Describe the emotion expressed in this image:  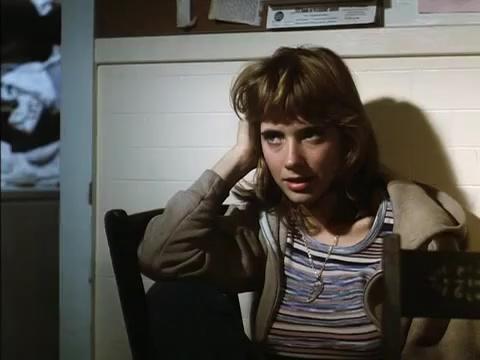
This person displays Suffering, valence and arousal with moderate intensity.